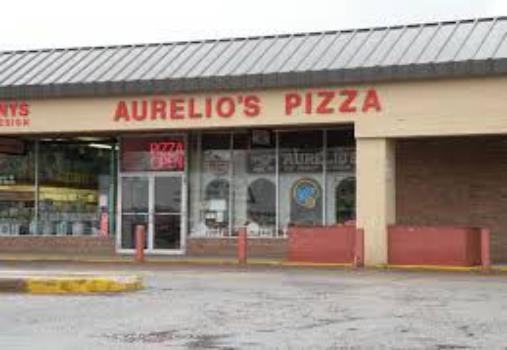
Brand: Aurelio's Pizza
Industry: Food